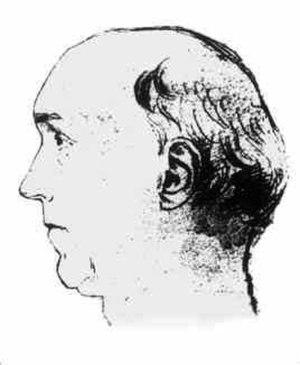
Edward Troughton est un fabricant d'instruments scientifiques britannique, notable pour ses instruments astronomiques.